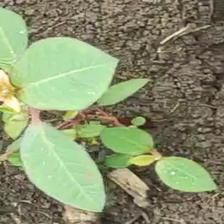
Weed species: Moti_dudhi(Euphorbia_geneculata_L)